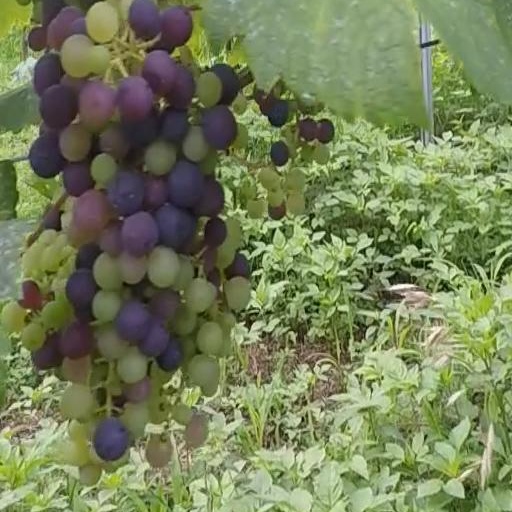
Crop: grape